Alsfeld

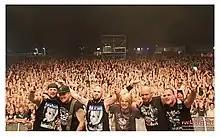
A concert in the Hessenhalle

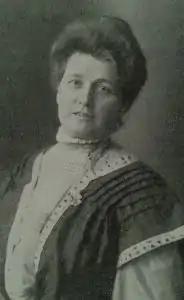
Henny Koch

Cultural life is characterized on the one hand by numerous celebrations at Alsfeld market place and nationally because of the Hessenhalle, primarily because of the concerts.